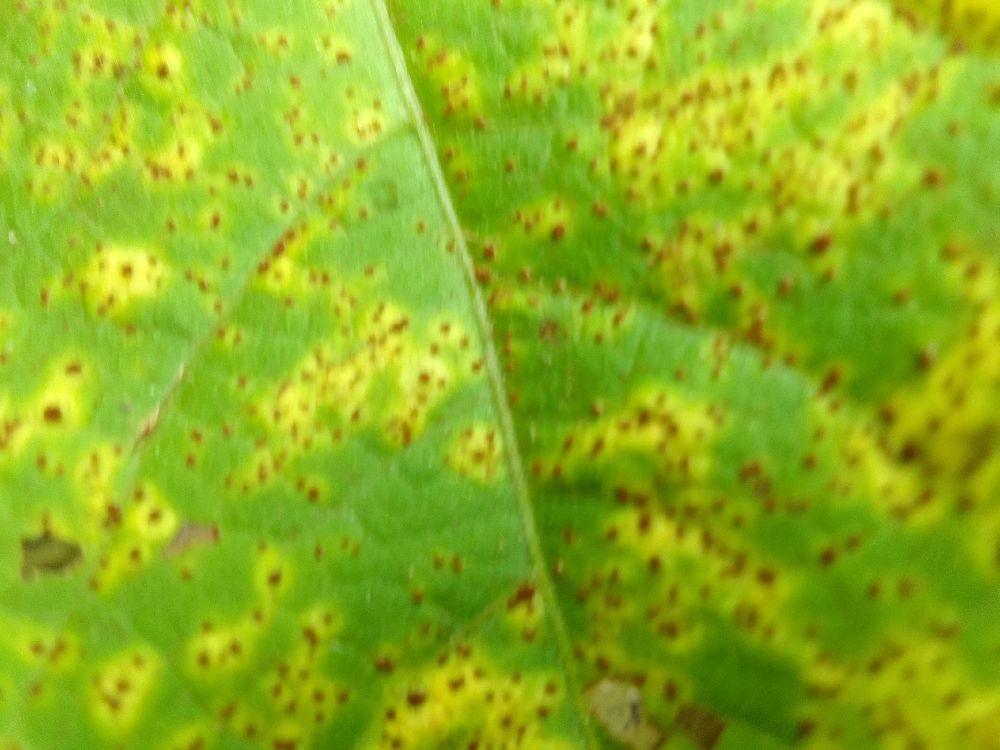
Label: rust